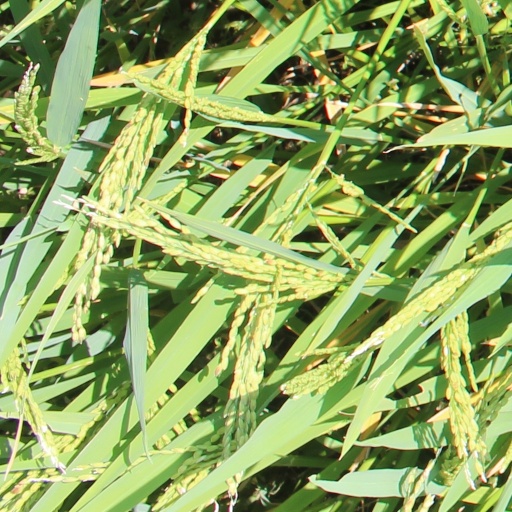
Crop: rice